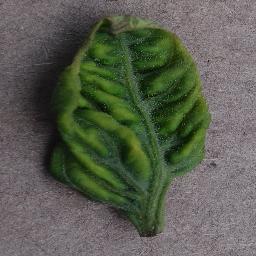
Label: Tomato___Tomato_Yellow_Leaf_Curl_Virus